Pipit

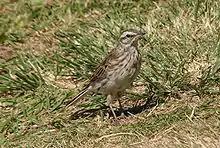
A New Zealand pipit "Anthus novaeseelandiae". This species was formerly considered conspecific with the Australian pipit "Anthus australis" under the name Australasian pipit.

The genus "Anthus" was introduced in 1805 by German naturalist Johann Matthäus Bechstein. The type species was later designated as the meadow pipit.